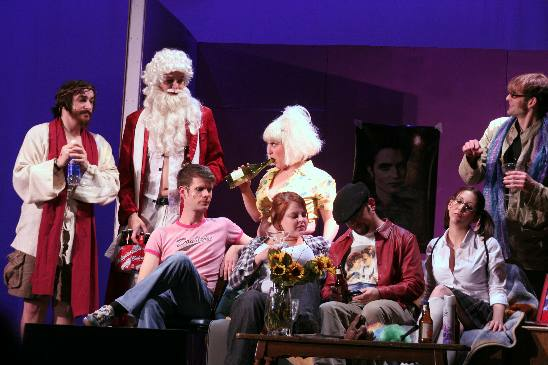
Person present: Yes